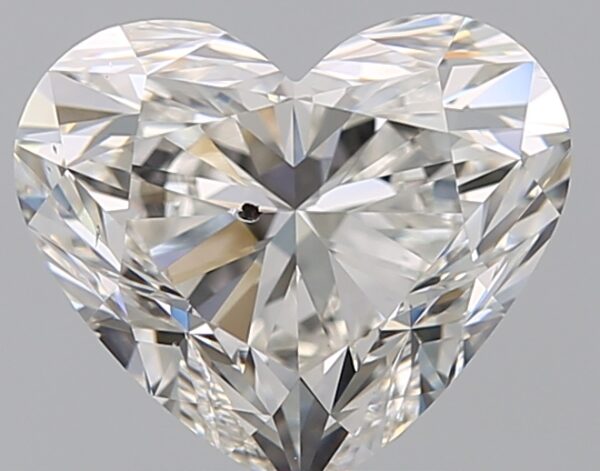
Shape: heart
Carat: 2.02
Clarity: SI1
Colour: H
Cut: EX
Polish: EX
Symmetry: EX
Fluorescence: M
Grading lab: GIA
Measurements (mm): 7.52 x 8.75 x 5.09